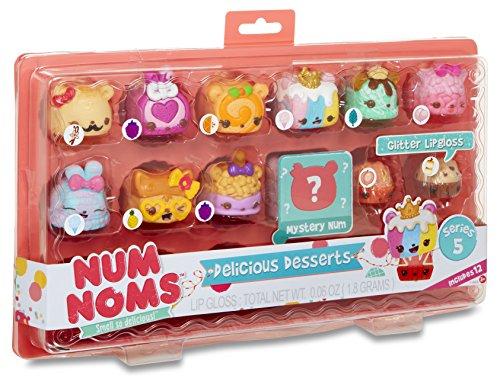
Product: Num Noms Cupcake Tray Series 5-Delicious Desserts Small Collectable Toy
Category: Toys & Games | Dress Up & Pretend Play | Pretend Play | Kitchen Toys | Play Food
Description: Series 5: Bread Rolls, Marshmallow Squares, Jelly Rolls, and Marble Ice Cream.
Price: $11.68
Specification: ProductDimensions:5x7x1.2inches|ItemWeight:3.2ounces|ShippingWeight:9.3ounces(Viewshippingratesandpolicies)|DomesticShipping:ItemcanbeshippedwithinU.S.|InternationalShipping:ThisitemcanbeshippedtoselectcountriesoutsideoftheU.S.LearnMore|ASIN:B07617CDS1|Itemmodelnumber:550457|Manufacturerrecommendedage:7-12years